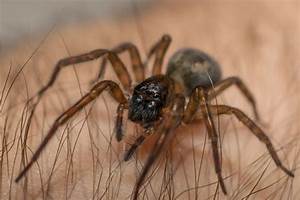
Label: ragno